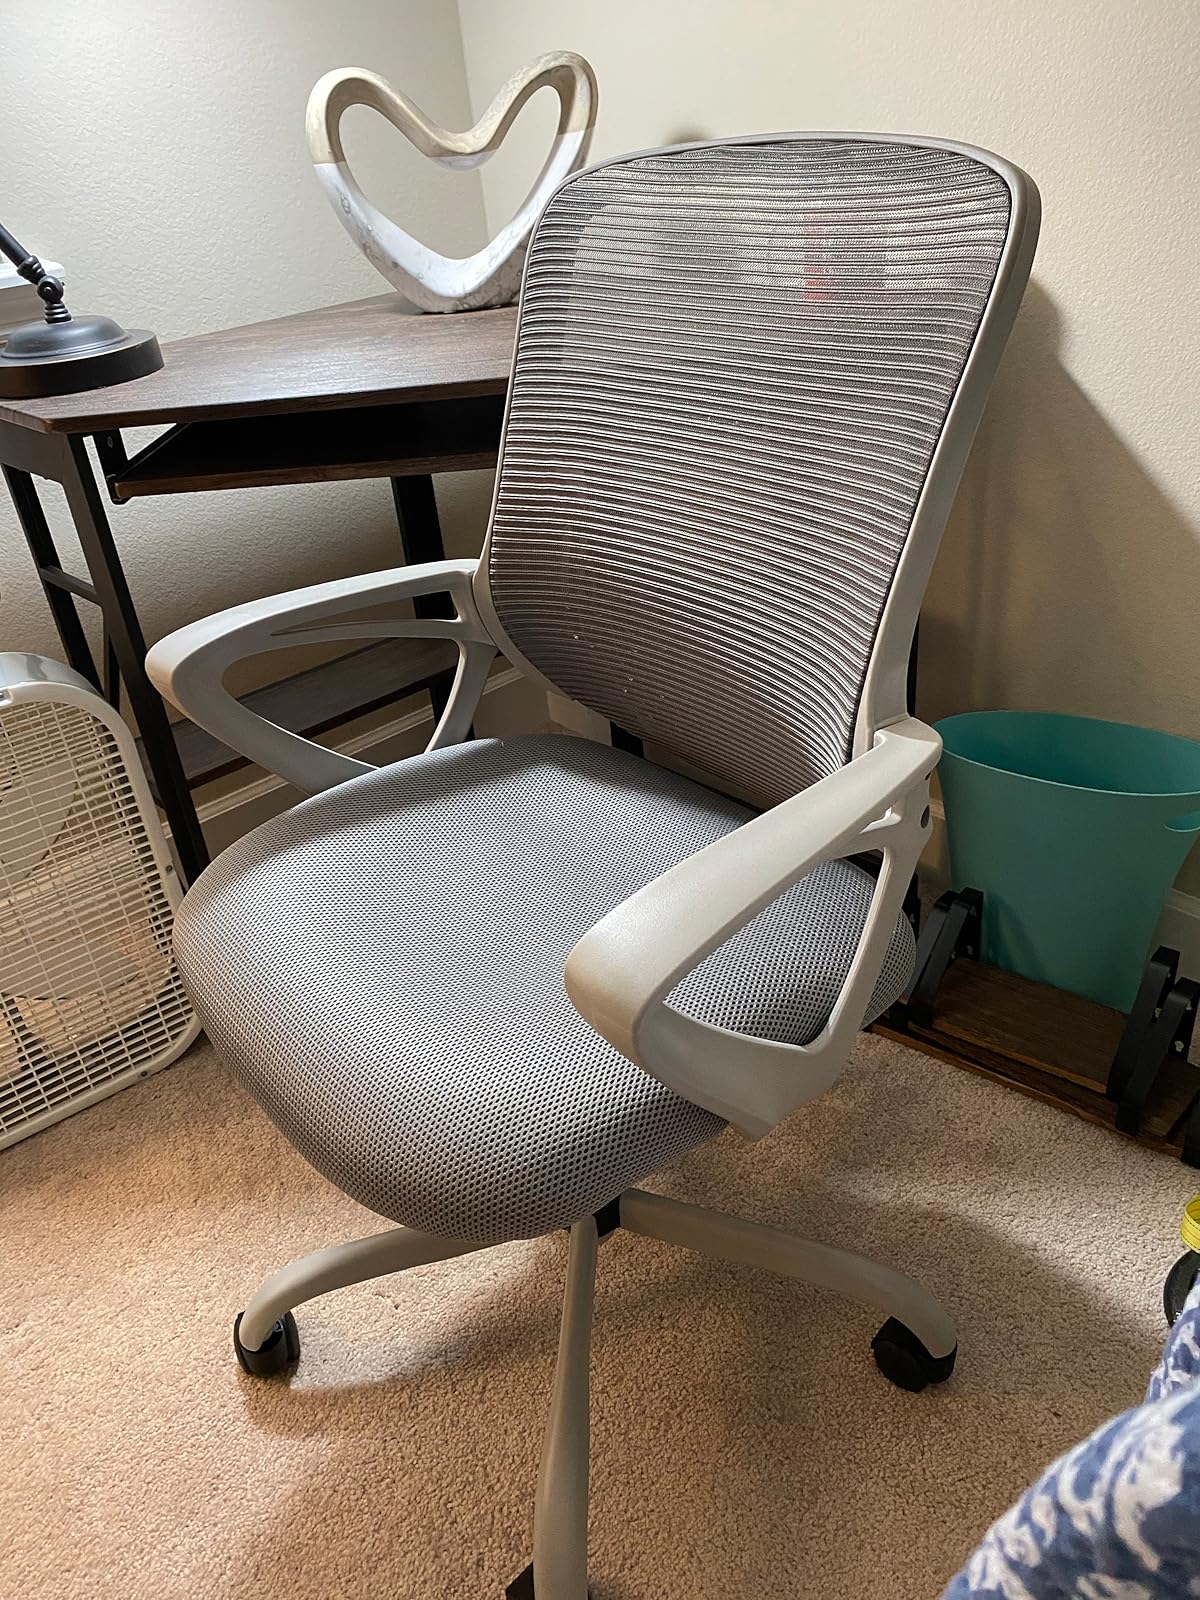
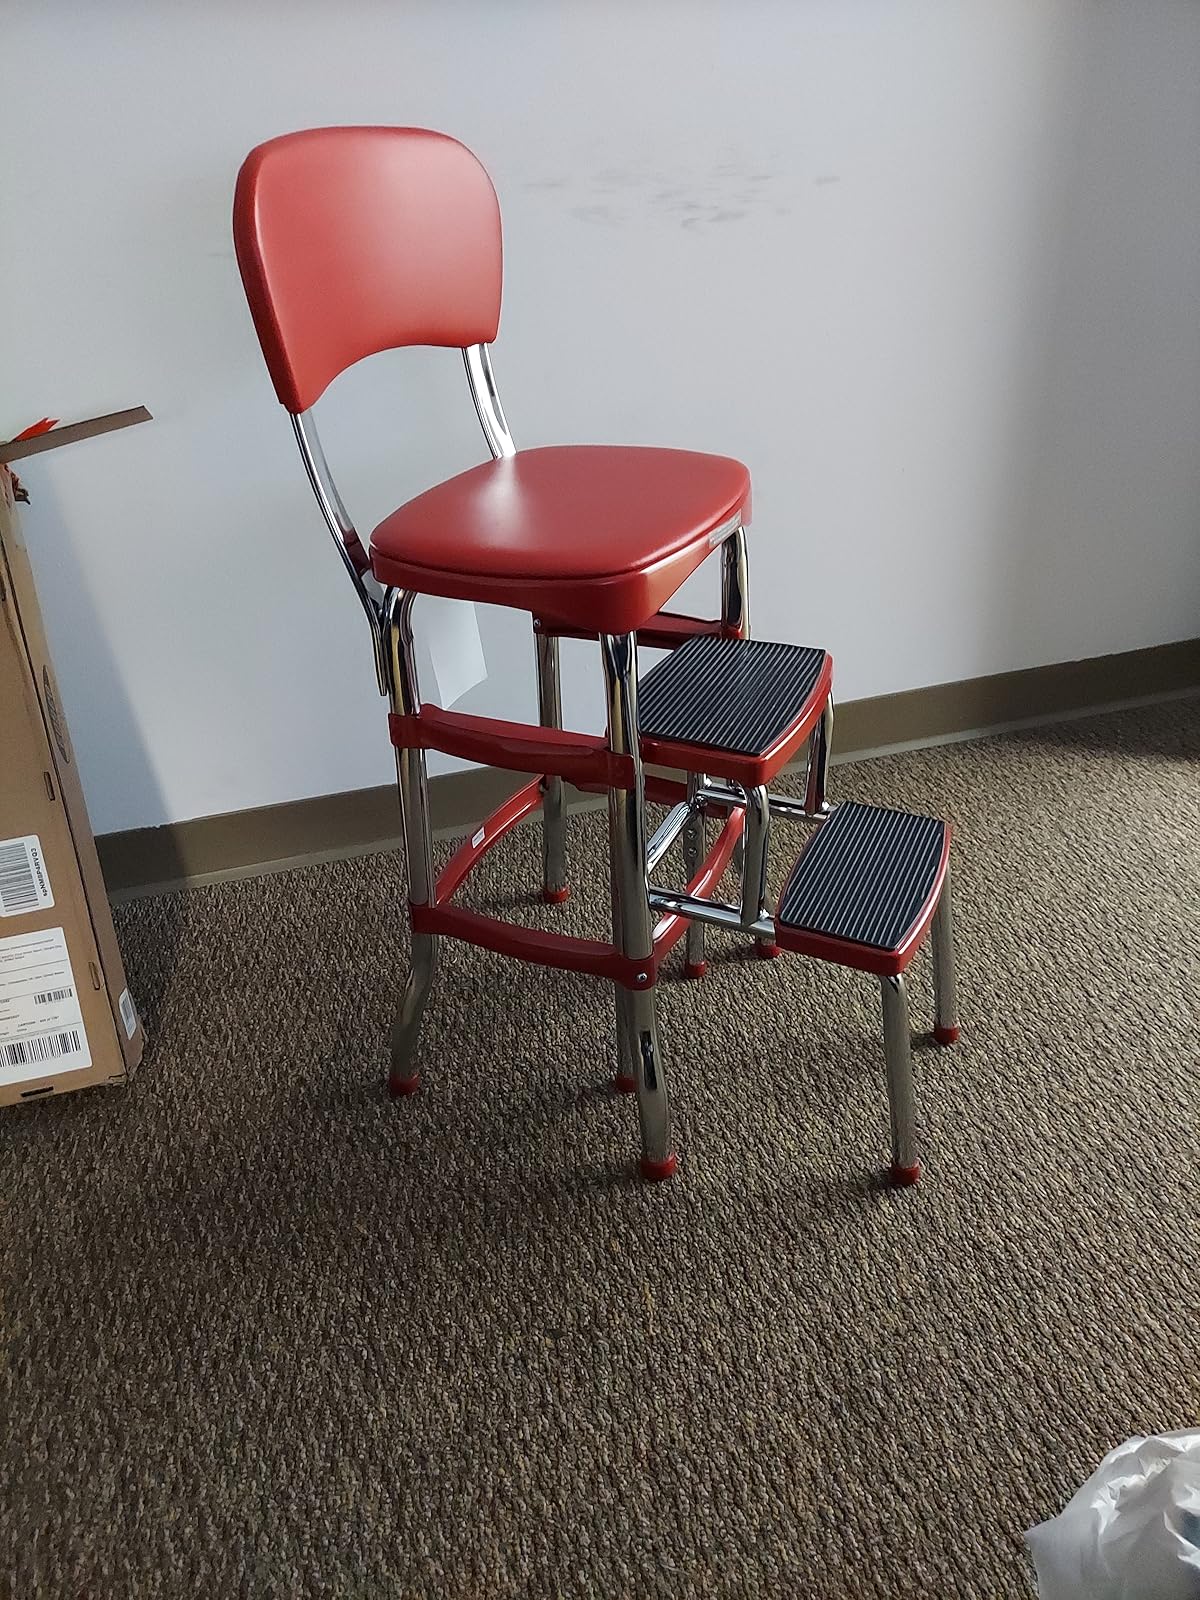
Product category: items_chair
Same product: no